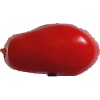
Label: Tomato 2